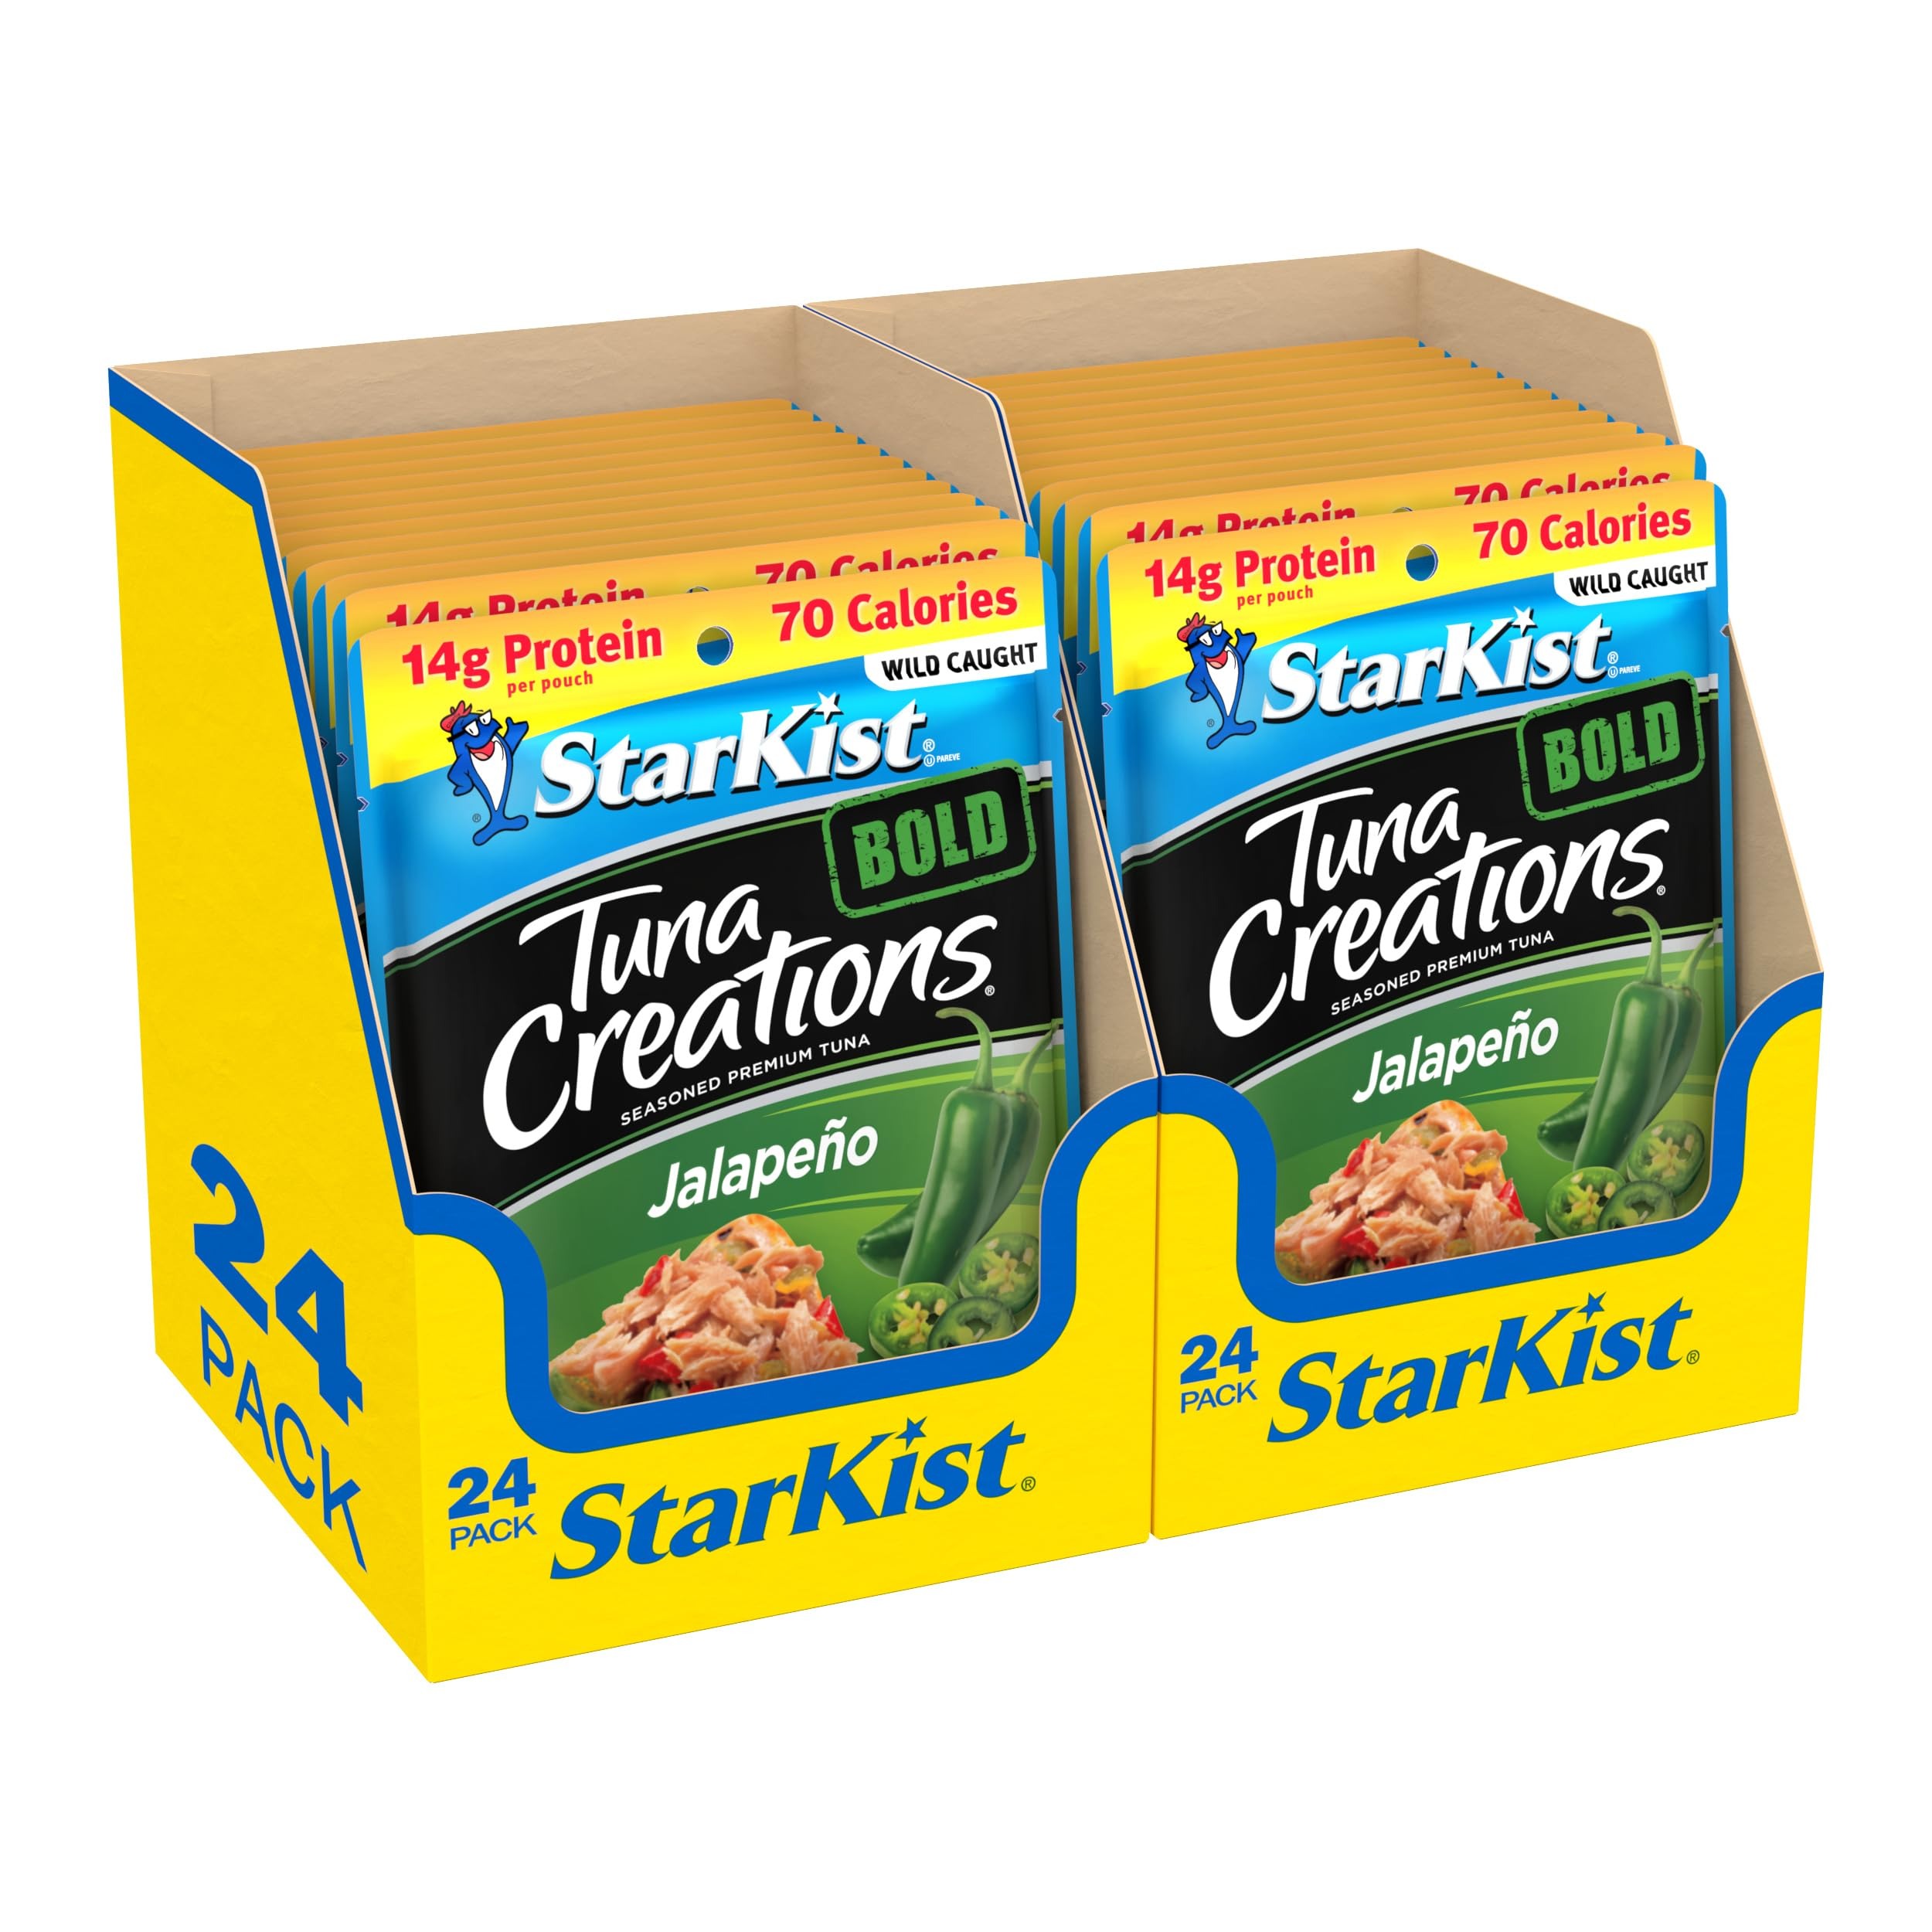
Item Name: StarKist Tuna Creations Bold, Jalapeño, 2.6 Ounce (Pack of 24)
Bullet Point 1: Bold Flavor: Are you ready for a fiesta of flavor? With Starkist Tuna Creations BOLD Jalapeño, we kick things off with our premium wild caught tuna and let it mingle with bell peppers and a burst of picante jalapeño peppers
Bullet Point 2: Excellent Source of Protein: Our wild caught tuna is a natural source of Omega 3s, plus it has 14g of protein and 70 calories per pouch It’s soy free, gluten free and dolphin safe. It also works well with Keto, Mediterranean & Weight Watchers diet plans
Bullet Point 3: Add Variety to Your Diet: Tuna is a wholesome choice for a snack or meal StarKist Tuna Creations BOLD Jalapeño pouches are a great and easy way to add seafood to your diet and variety to any meal
Bullet Point 4: Flavor Fresh Pouch: Our flavor fresh tuna pouch preserves the freshness of your favorite meal or snack, so it’s always delicious and ready when you are. There’s no can opener required or draining necessary - just tear, eat and go
Bullet Point 5: Bulk (24 Pack): Buy your tuna in Bulk with the StarKist 24-Pack. These StarKist Tuna Creations BOLD Jalapeño pouches are easy to store and great to have handy for when hunger strikes, whether you’re on the go, at the office or at home
Value: 62.4
Unit: Ounce

Price: 1.315